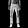
Label: Trouser